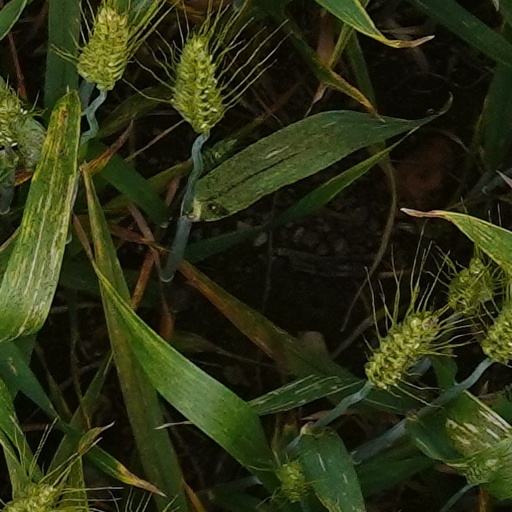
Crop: wheat